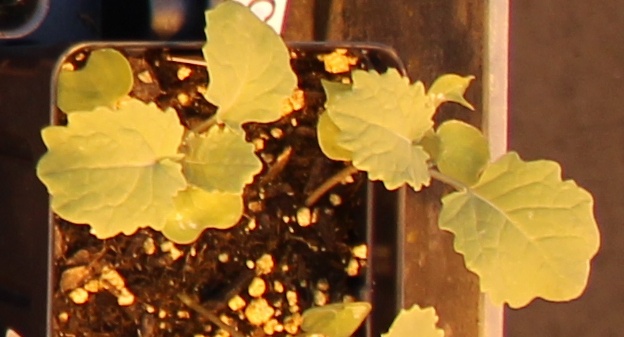
Label: Canola